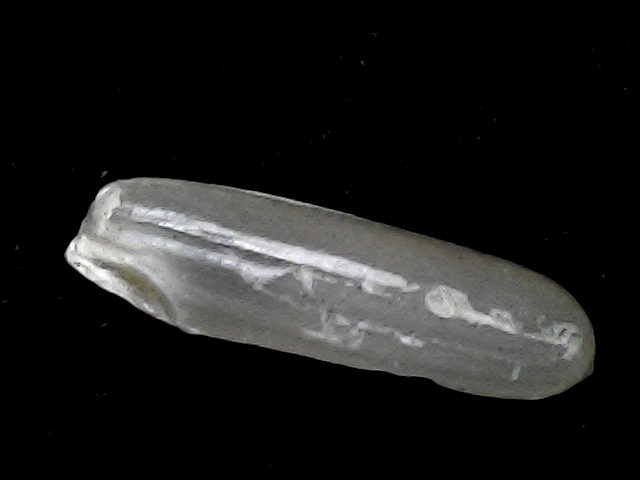
Rice variety: BD57